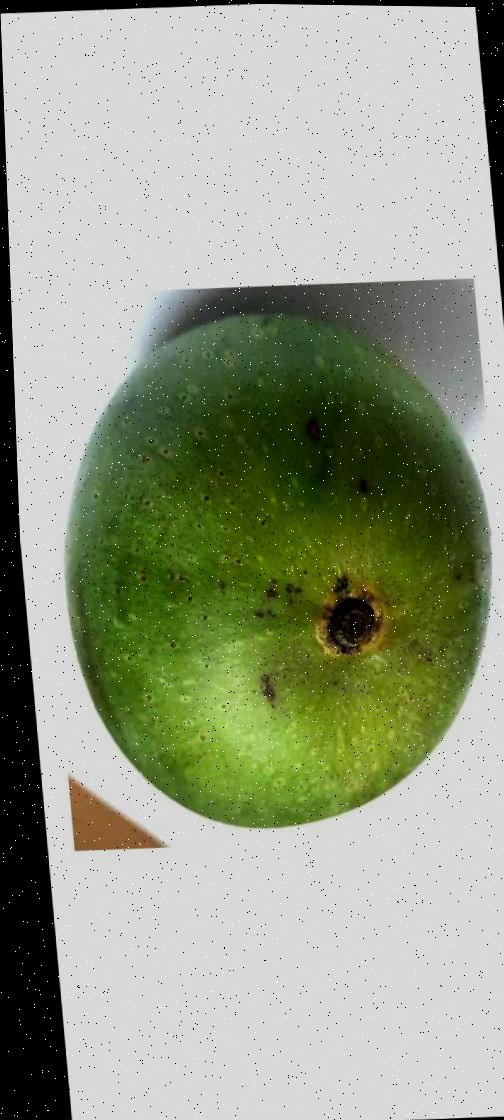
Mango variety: Ashshina Zhinuk